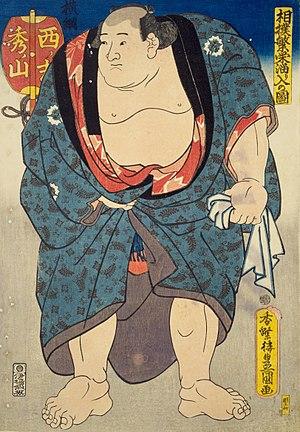
Voici la liste officielle de tous les lutteurs sumo qui ont atteint le rang de yokozuna, le plus haut rang de ce sport. D'autres yokozuna ont pu exister à des périodes antérieures, mais n'apparaissent pas dans la liste officielle commencée en 1789.
Hidenoyama Raigorō, de son vrai nom Tatsugoro Kikuta, est un lutteur sumo officiellement reconnu comme le 9ᵉ yokozuna. Il est également connu sous les noms d'Amatsukaze Kumoemon, Tatsugami Kumoemon, et Iwamigata Jōemon.